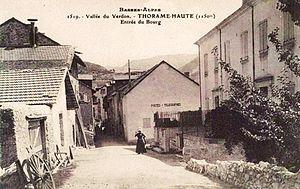
Entrée de Thorame-Haute au début du Template:XXe siècle
Thorame-Haute est une commune française située dans le département des Alpes-de-Haute-Provence, en région Provence-Alpes-Côte d'Azur.